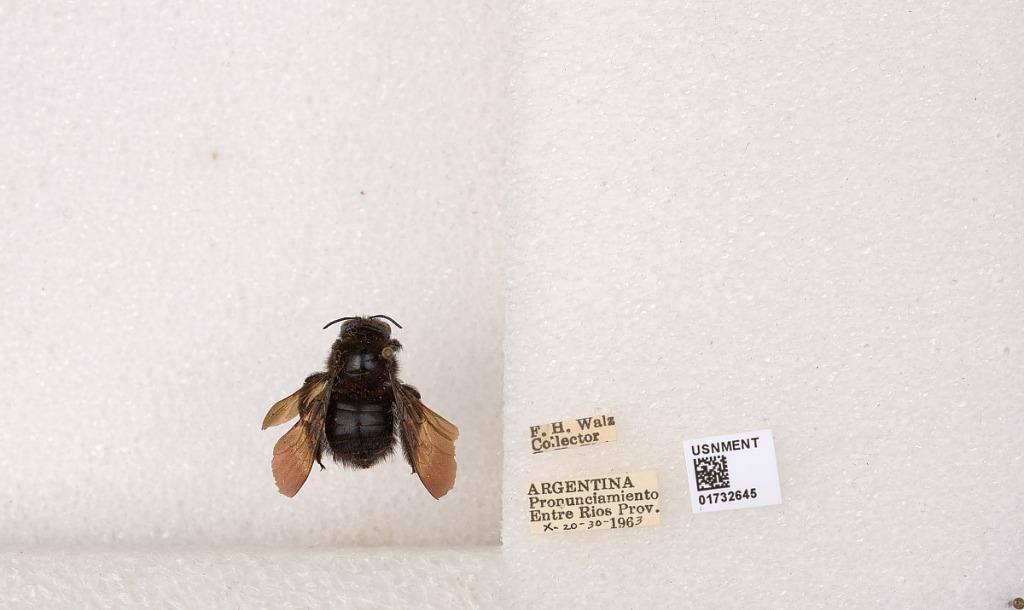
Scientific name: Xylocopa (Stenoxylocopa) artifex Smith
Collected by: F. Walz
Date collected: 1963-10-20
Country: Argentina
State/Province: Entre Rios
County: Departamento de Uruguay
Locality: Pronunciamiento
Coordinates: -32.3452, -58.4404